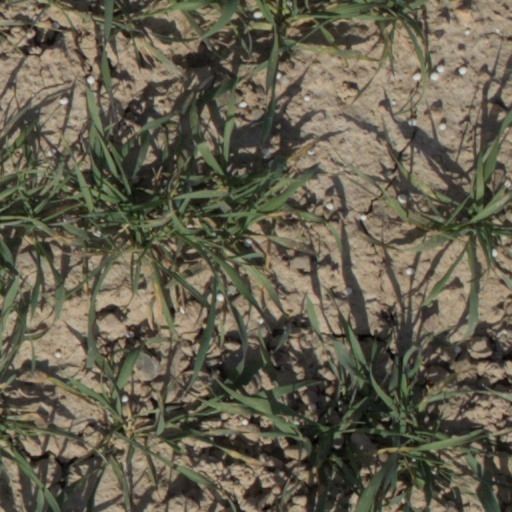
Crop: wheat